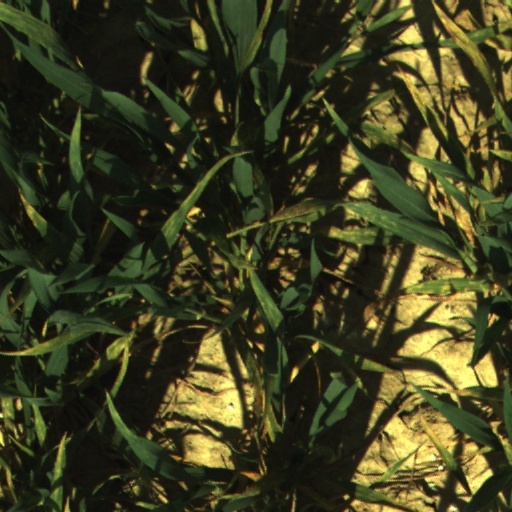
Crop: wheat